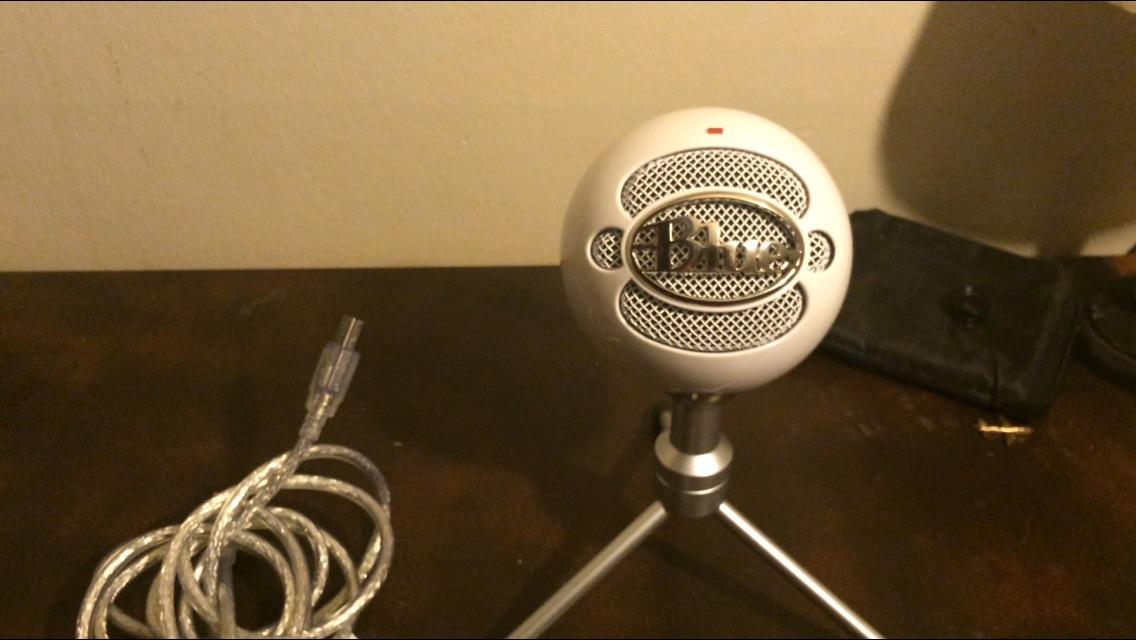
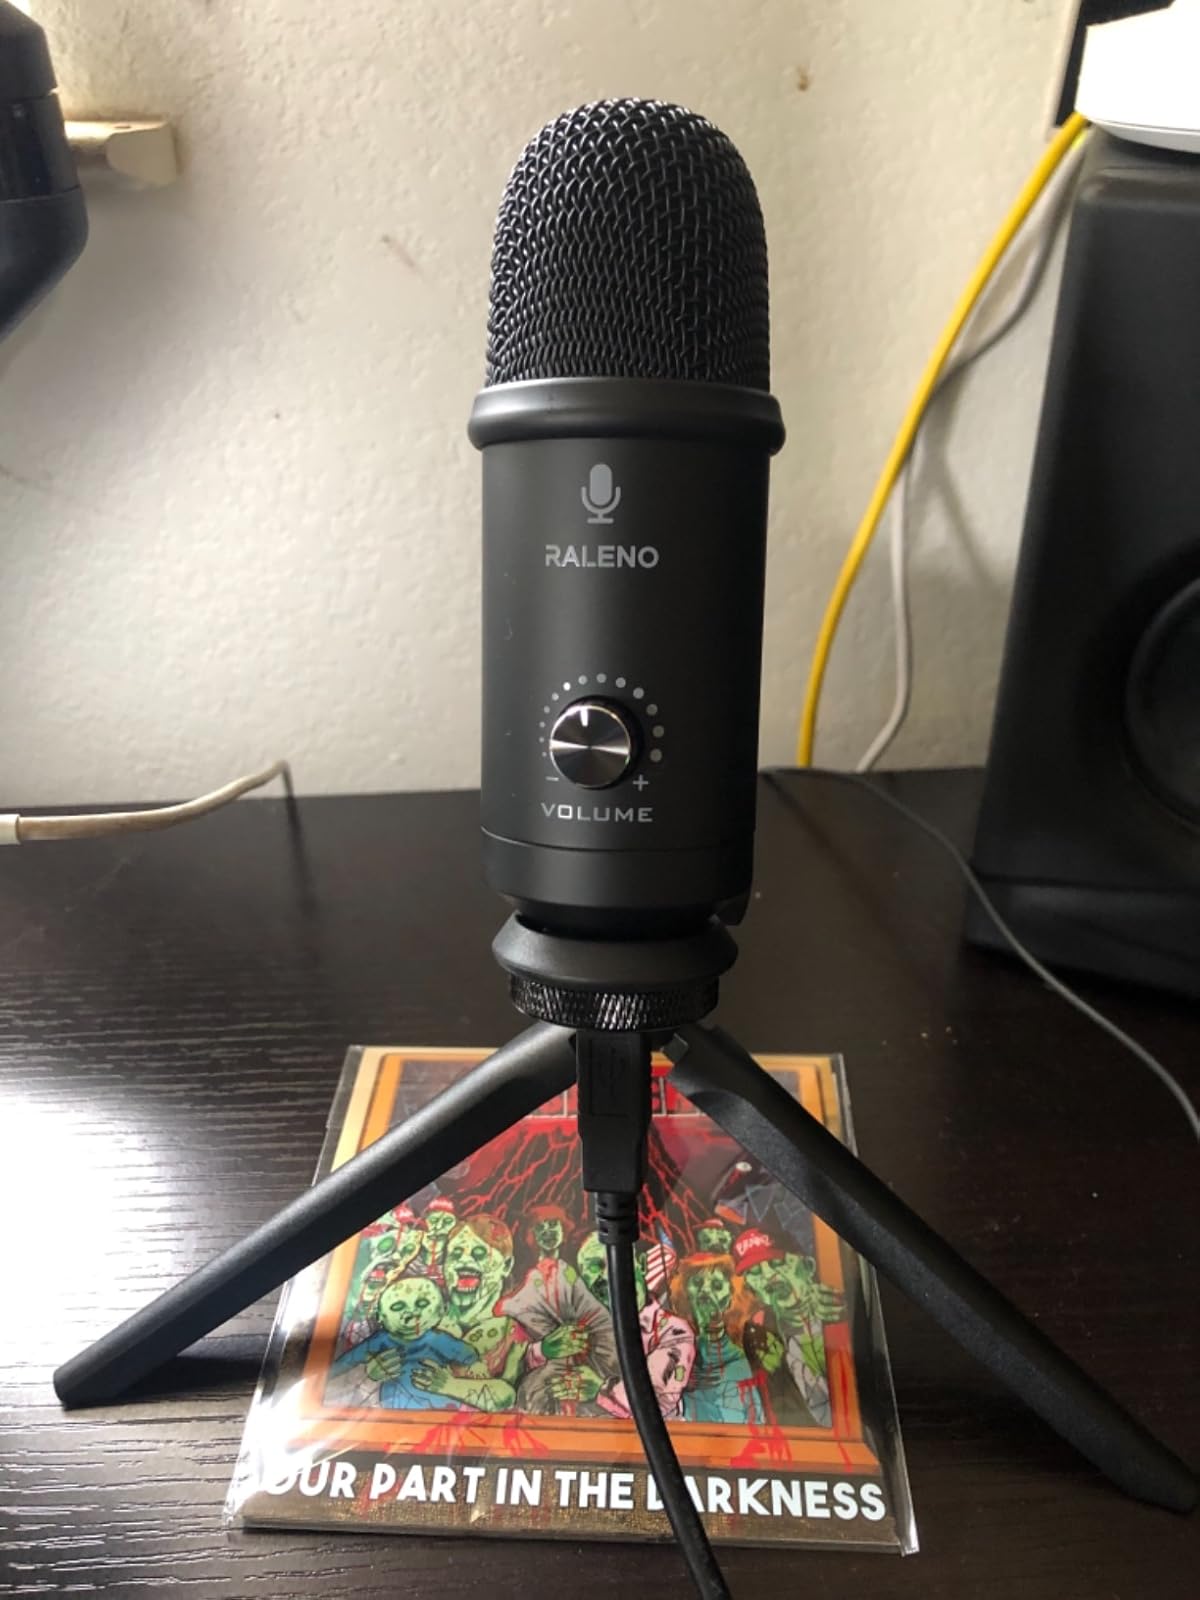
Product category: microphone
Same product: no